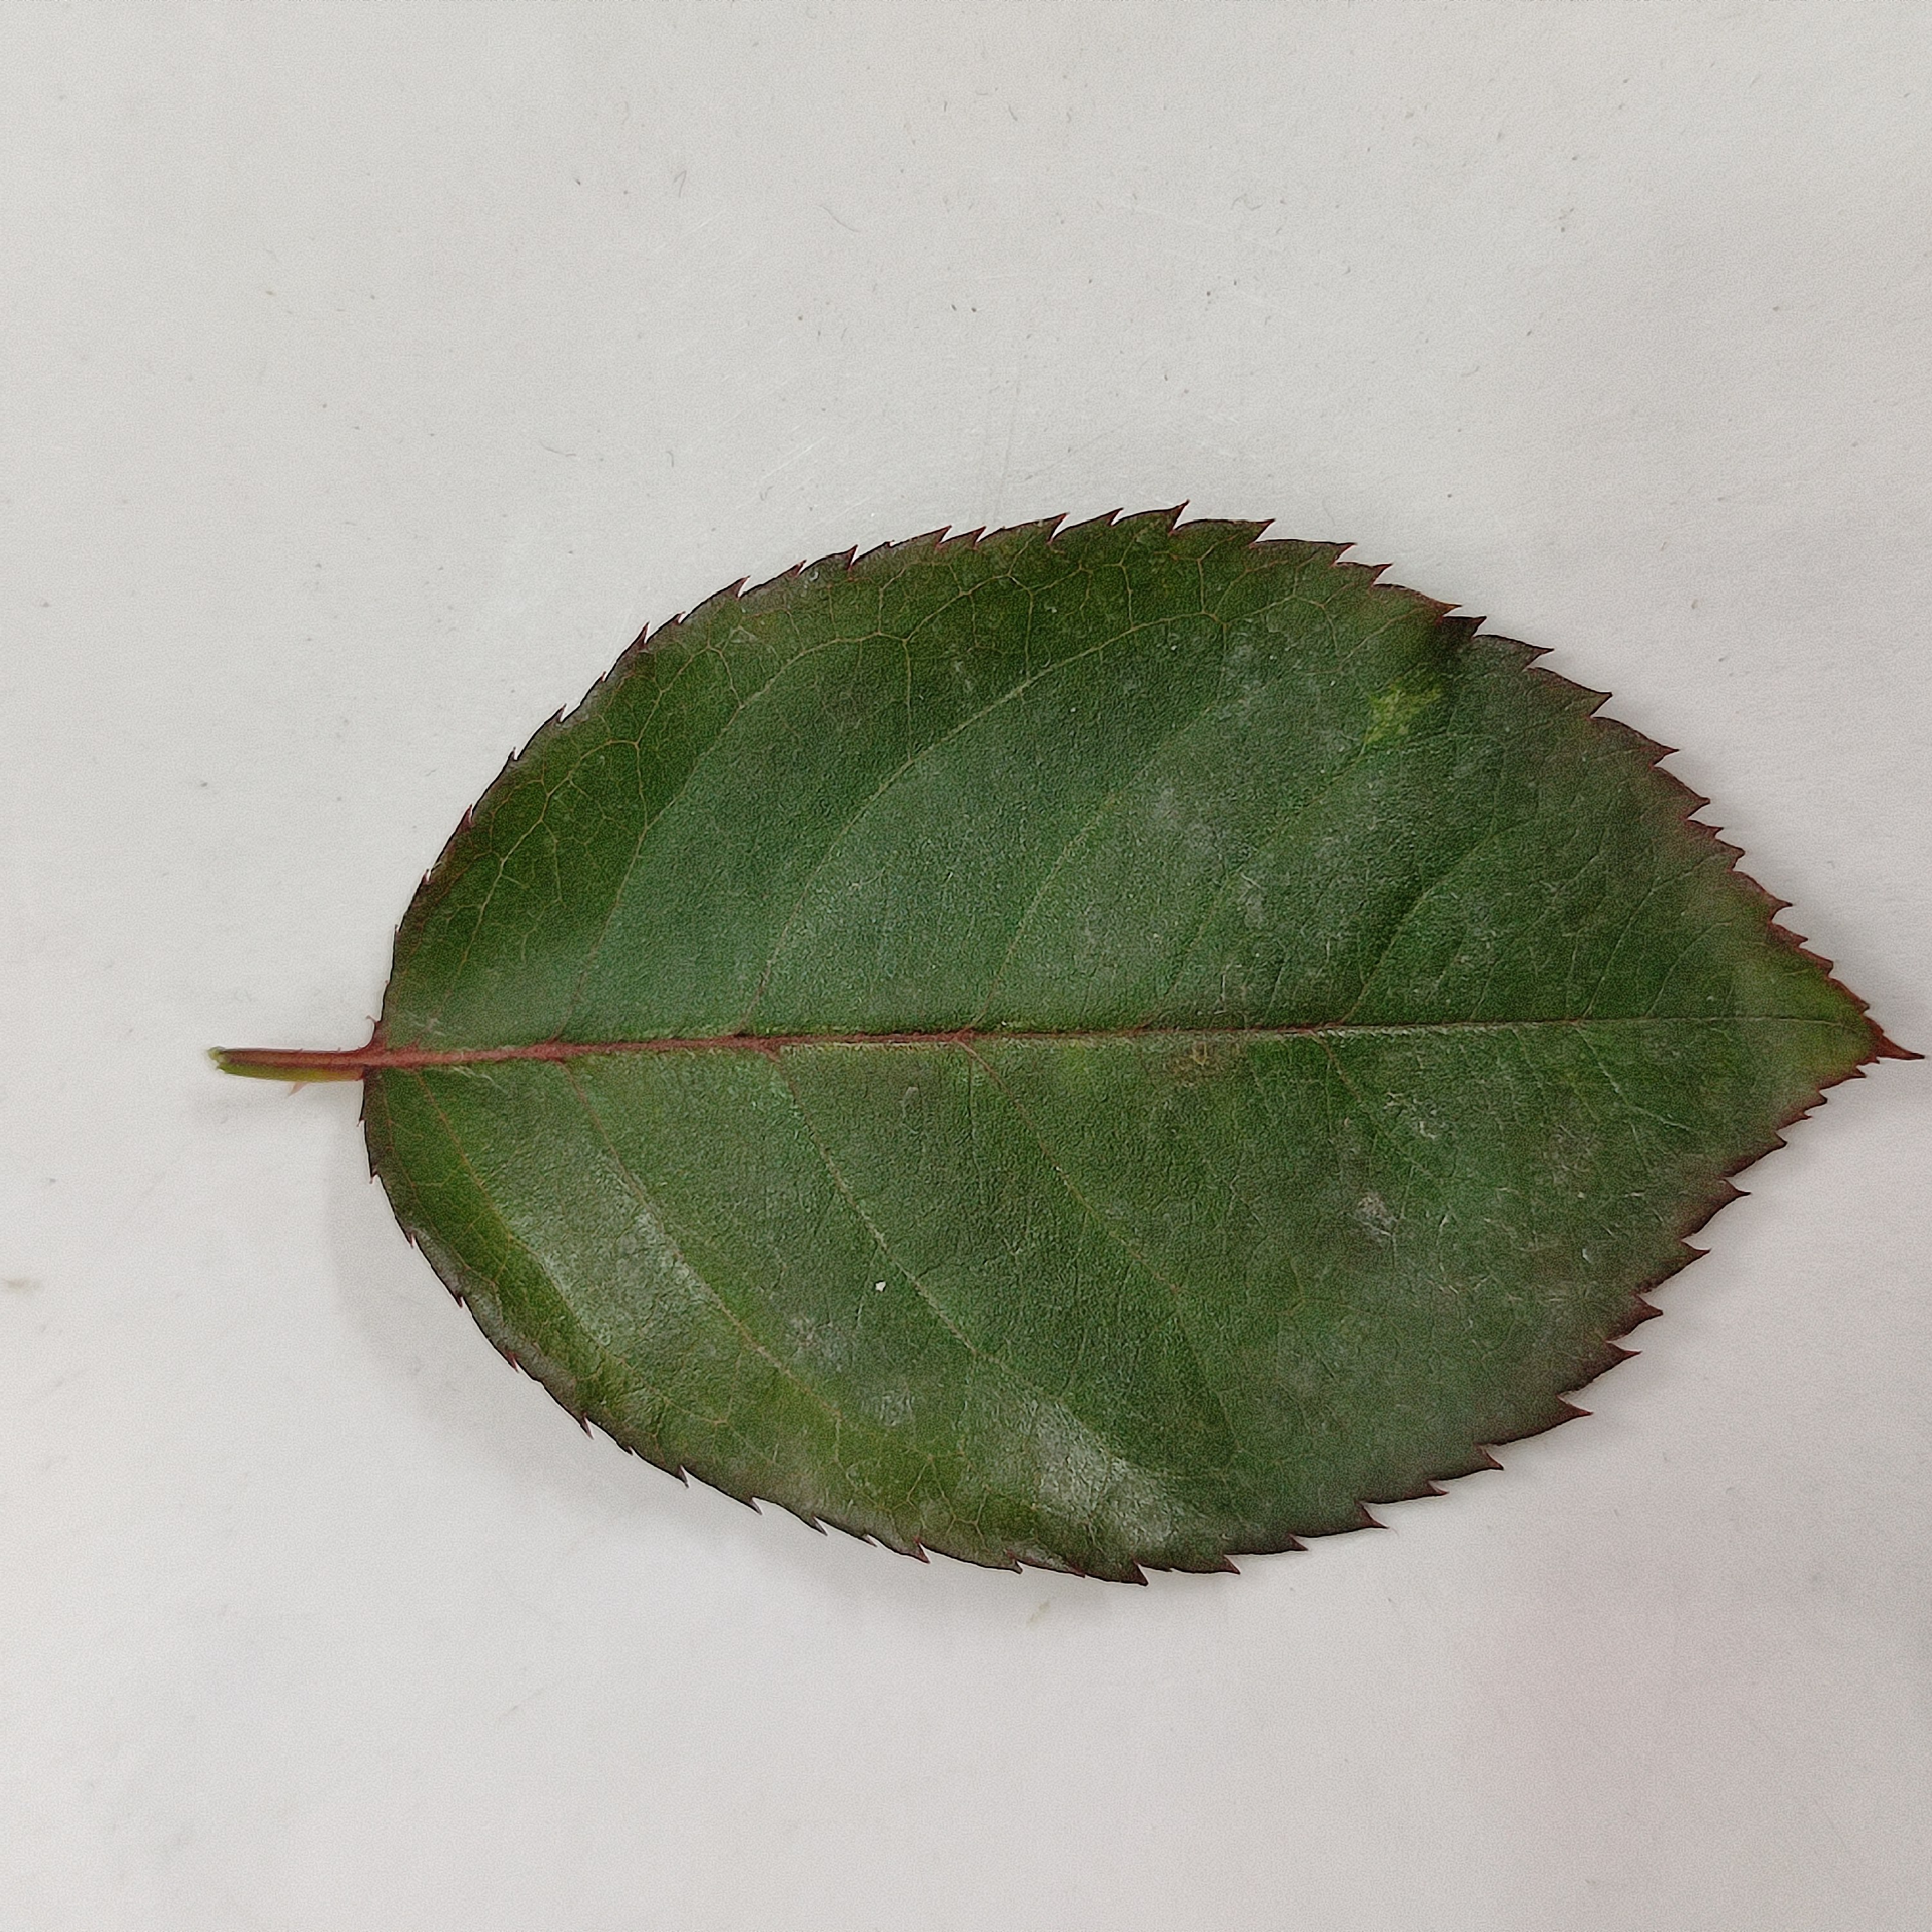
Label: Healthy Leaf